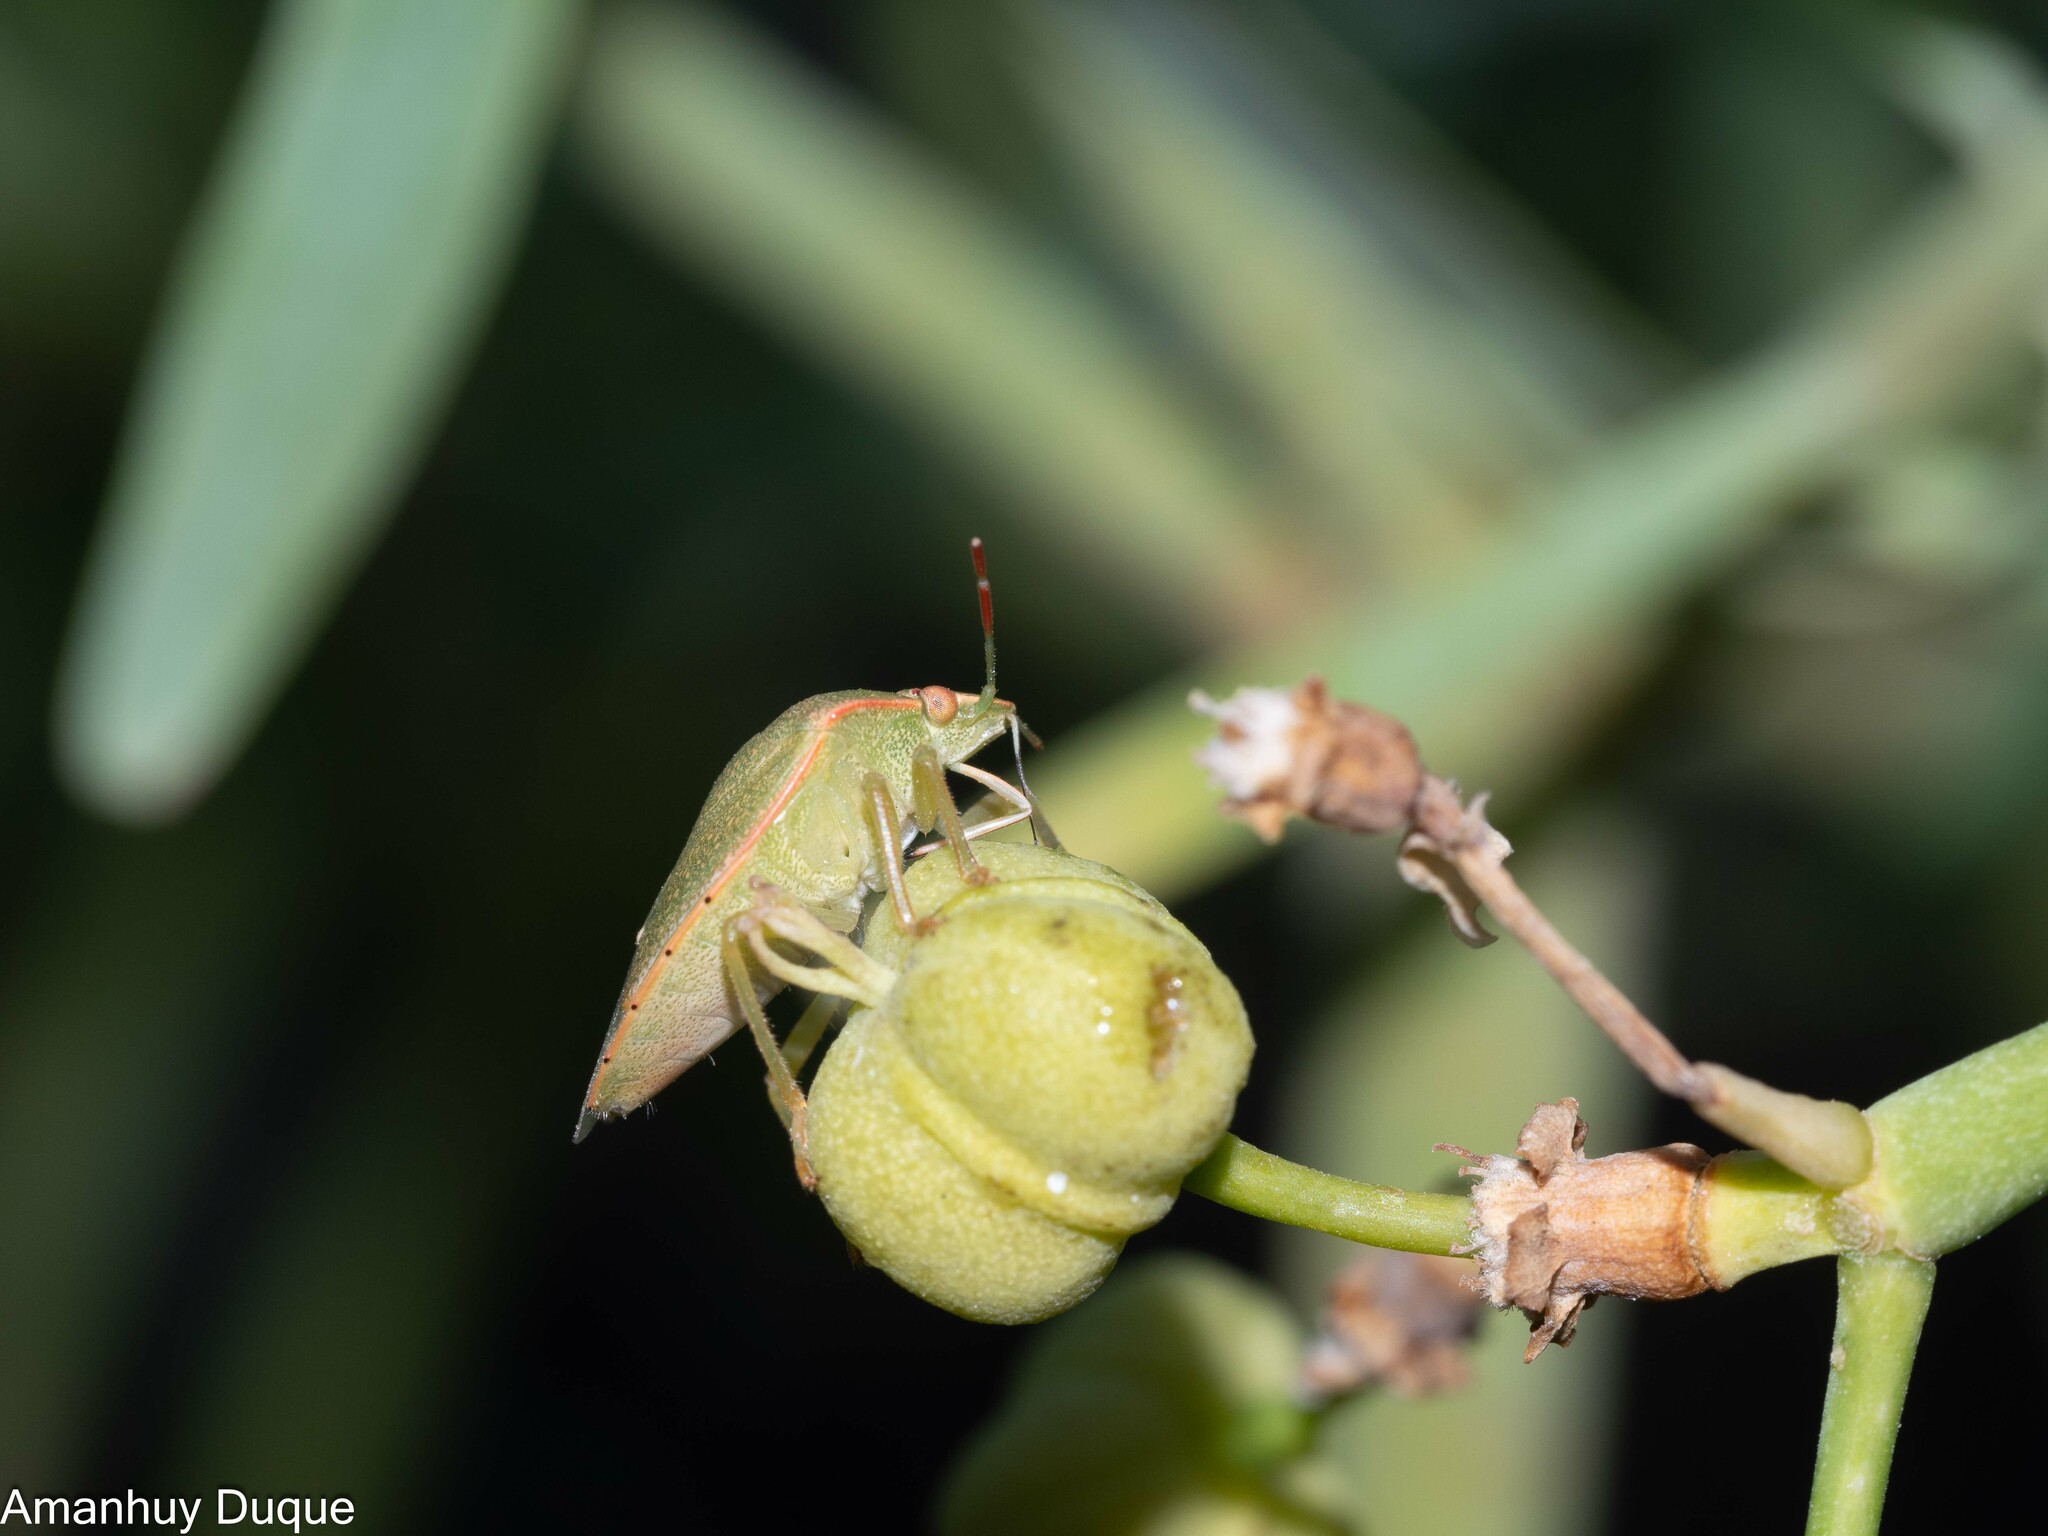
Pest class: stink_bug